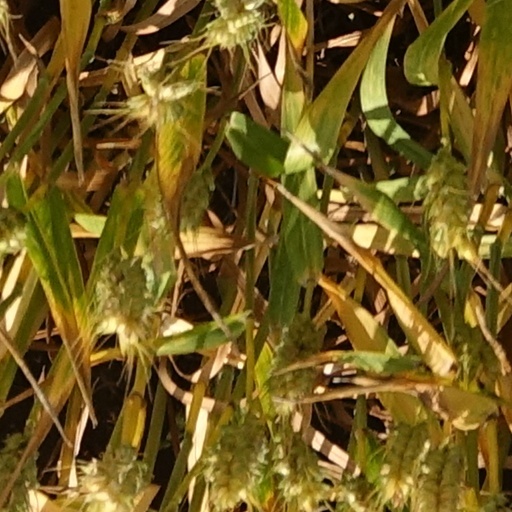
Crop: wheat